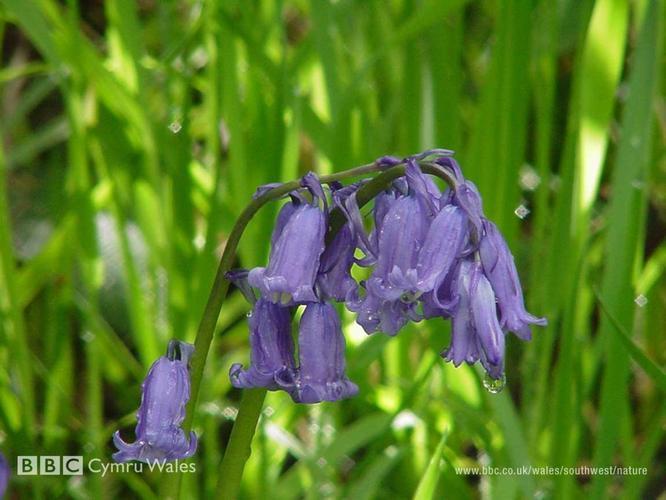
Flower: Bluebell